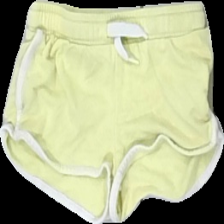
View: front
Type: Shorts
Category: Children
Brand: Cubus
Colors: Yellow, White
Material: 73% cotton 27% polyester
Cut: Regular
Size: 110
Season: Summer
Damage location: middle left
Damage 2 location: bottom right
Damage 3 location: middle right
Price range: <50
Recommended usage: Reuse
Description: gula shorts med vita kanter